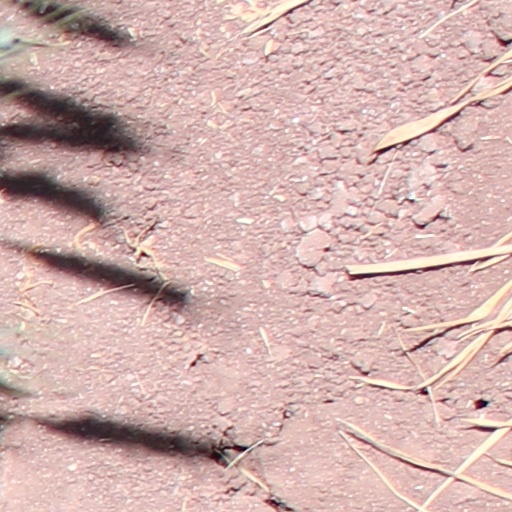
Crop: wheat